Arignar Anna Government Higher Secondary School

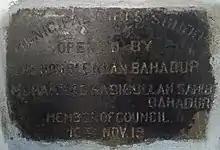
Inscription dated 10 November 1919

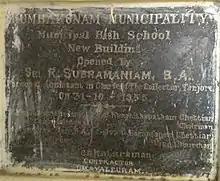
Inscription dated 31 October 1955

This school was inaugurated on 10 November 1919 by Mohamed Habibullah Sahib Bahadur, the then Municipal Councillor of Kumbakonam.